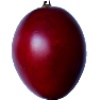
Label: Tamarillo 1